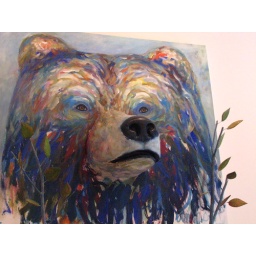
at alaska house in soho, brothers on the water